The Lone Ranger (2013 film)

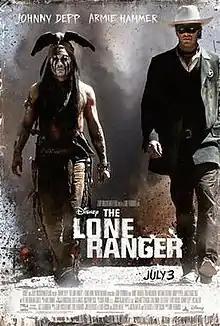
Theatrical release poster

The Lone Ranger is a 2013 American Western action film directed by Gore Verbinski and written by Justin Haythe, Ted Elliott and Terry Rossio. Based on the title character of the same name, the film stars Johnny Depp as Tonto, the narrator of the events, and Armie Hammer as John Reid, the Lone Ranger. The story tells through Tonto's memories of the duo's earliest efforts to subdue local villainy and bring justice to the American Old West. William Fichtner, Barry Pepper, Ruth Wilson, James Badge Dale, Tom Wilkinson and Helena Bonham Carter are featured in supporting roles. This was the first theatrical film featuring the Lone Ranger and Tonto characters since William A. Fraker's 1981 film, "The Legend of the Lone Ranger".